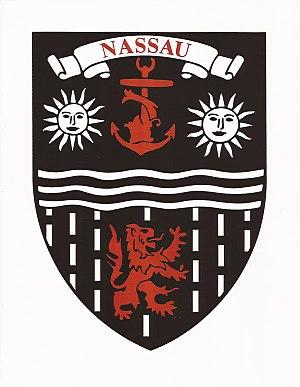
Nassau, anciennement Charles Town, est la capitale des Bahamas. Centre commercial et culturel du pays, elle en est la plus grande ville avec 274 400 habitants, dont l'étendue est telle, qu'elle occupe la quasi-totalité de l'île de New Providence et se confond avec elle.